Benjamin F. Hubert

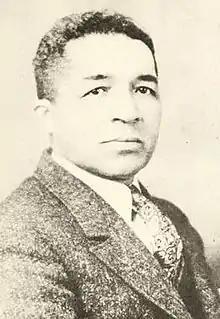
Hubert pictured in "The Hubertonian 1947", Savannah State yearbook

Benjamin Franklin Hubert (December 25, 1884 – April 29, 1958) served as president of Georgia State Industrial College for Colored Youth continuing when it became Georgia State College from 1926 until 1947. It is now Savannah State University.